Mueller report

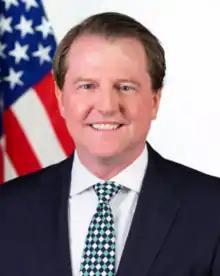
Don McGahn, former White House Counsel to President Trump

On April 22, the House Judiciary Committee subpoenaed Don McGahn to testify and to supply any documents related to the committee's investigation into obstruction of justice. The subpoena calls for the documents by May 7, and for McGahn to testify by May 21.